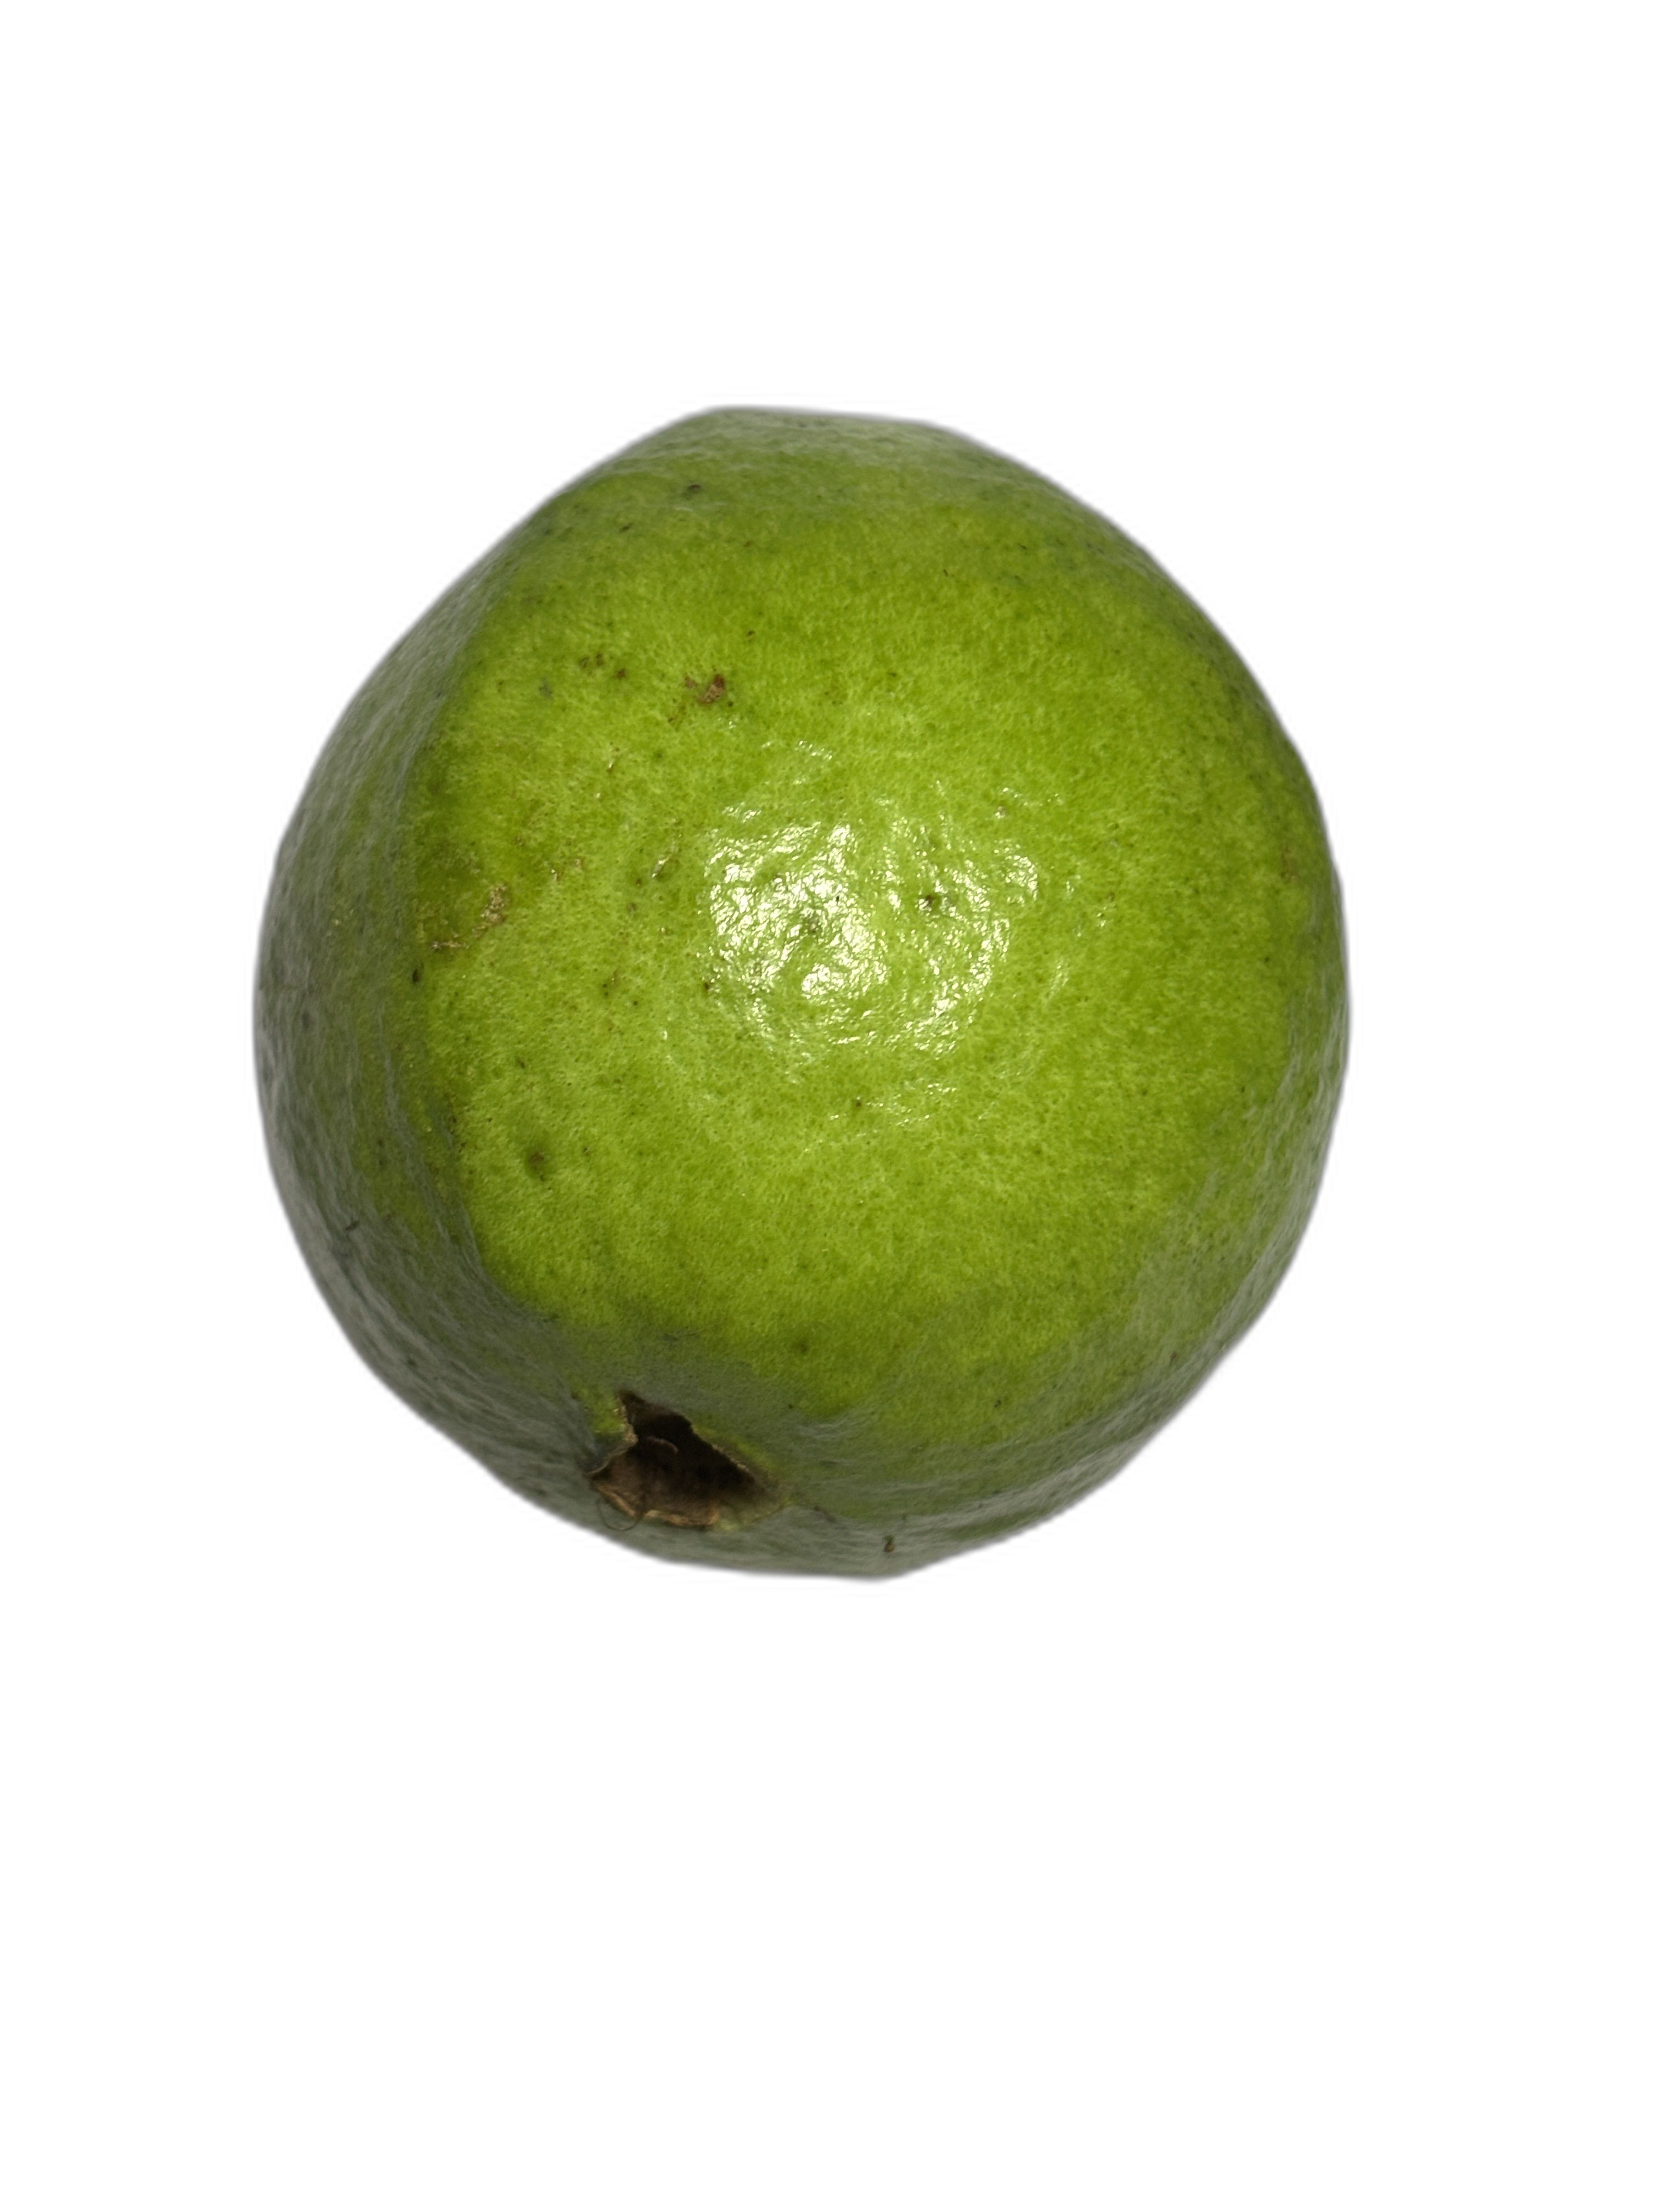
Plant part: fruit
Disease: Healthy